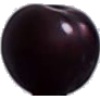
Label: cherry_wax_black